De-industrialisation of India

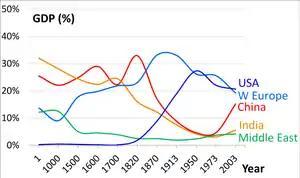
India's global contribution in world GDP

The Mughal Empire was a global leader in the production of luxury products in the form of handicrafts. These luxury goods consisted of cotton, silk, and ivory which had gained a significant market in Europe.